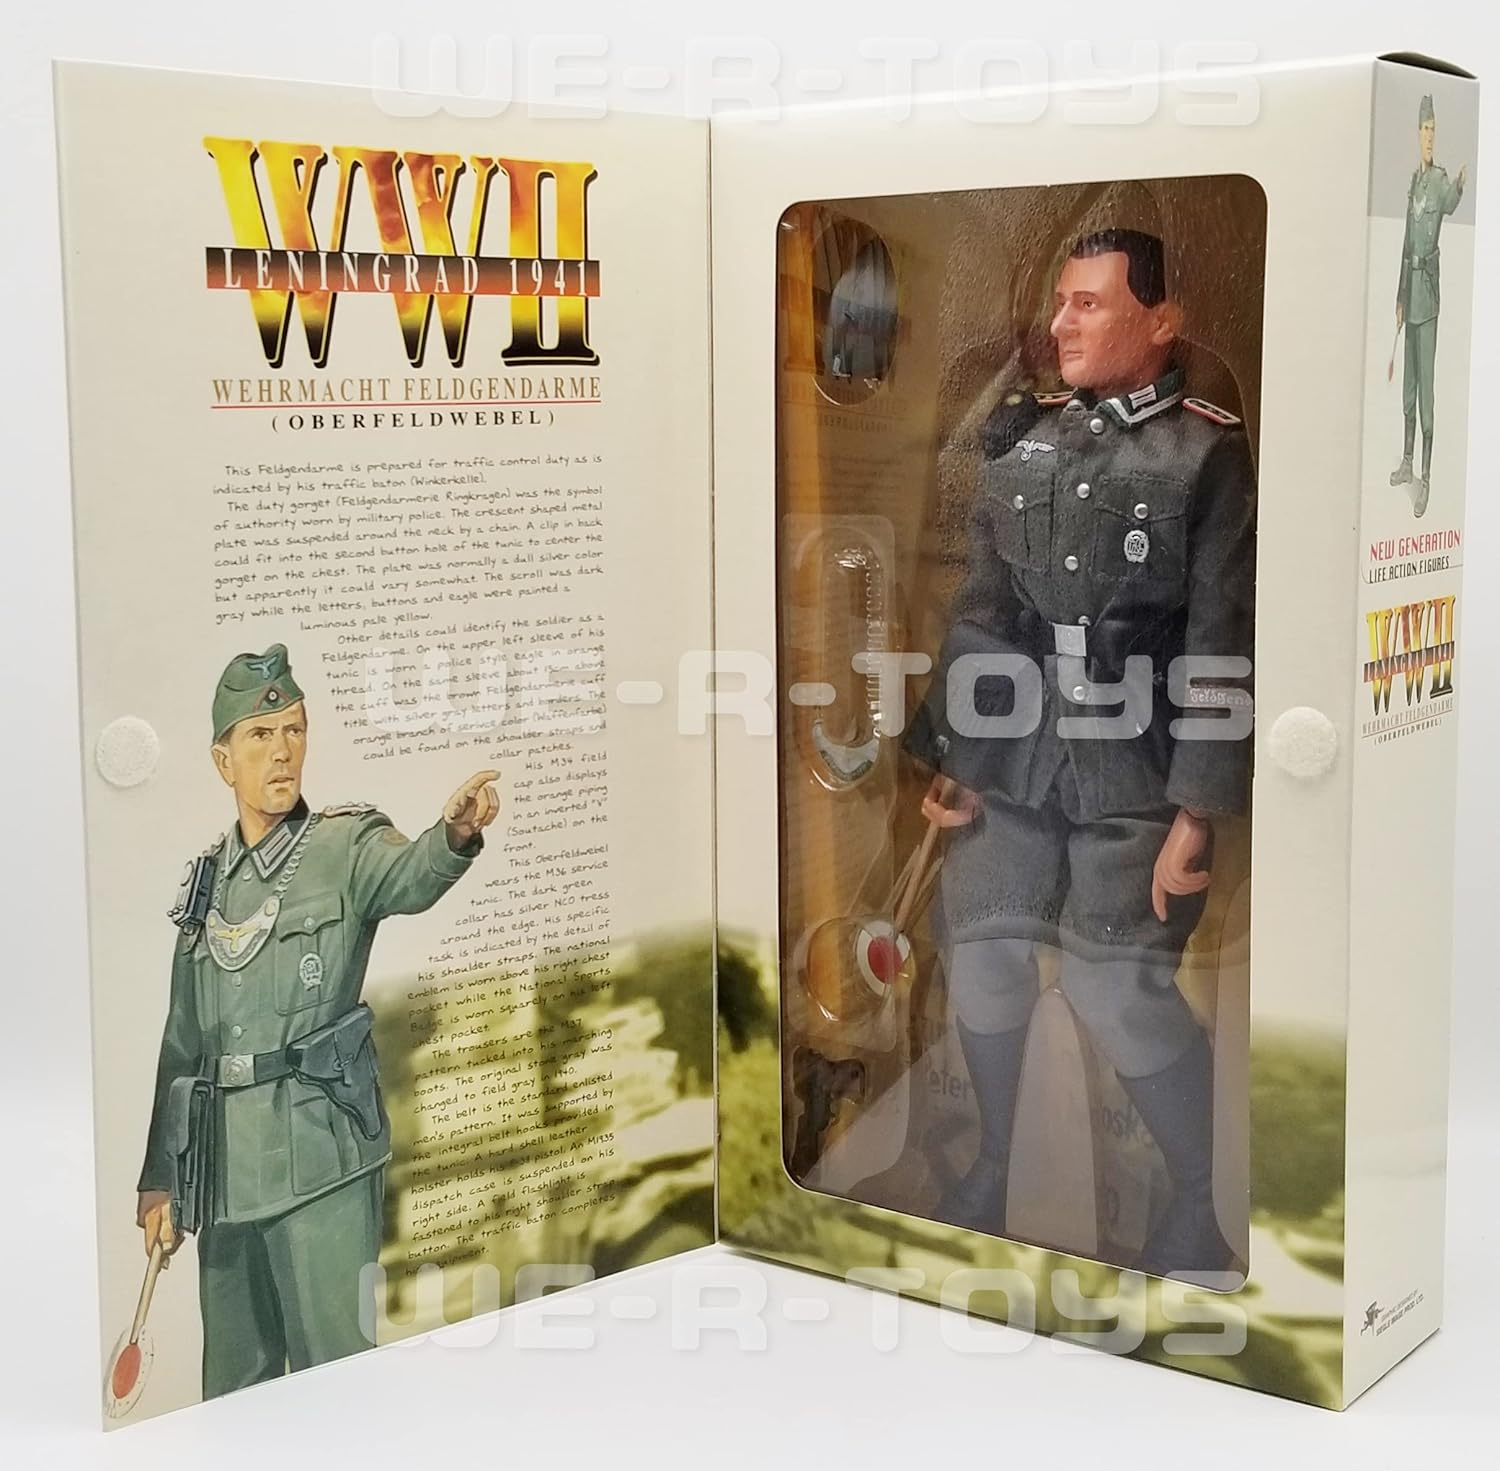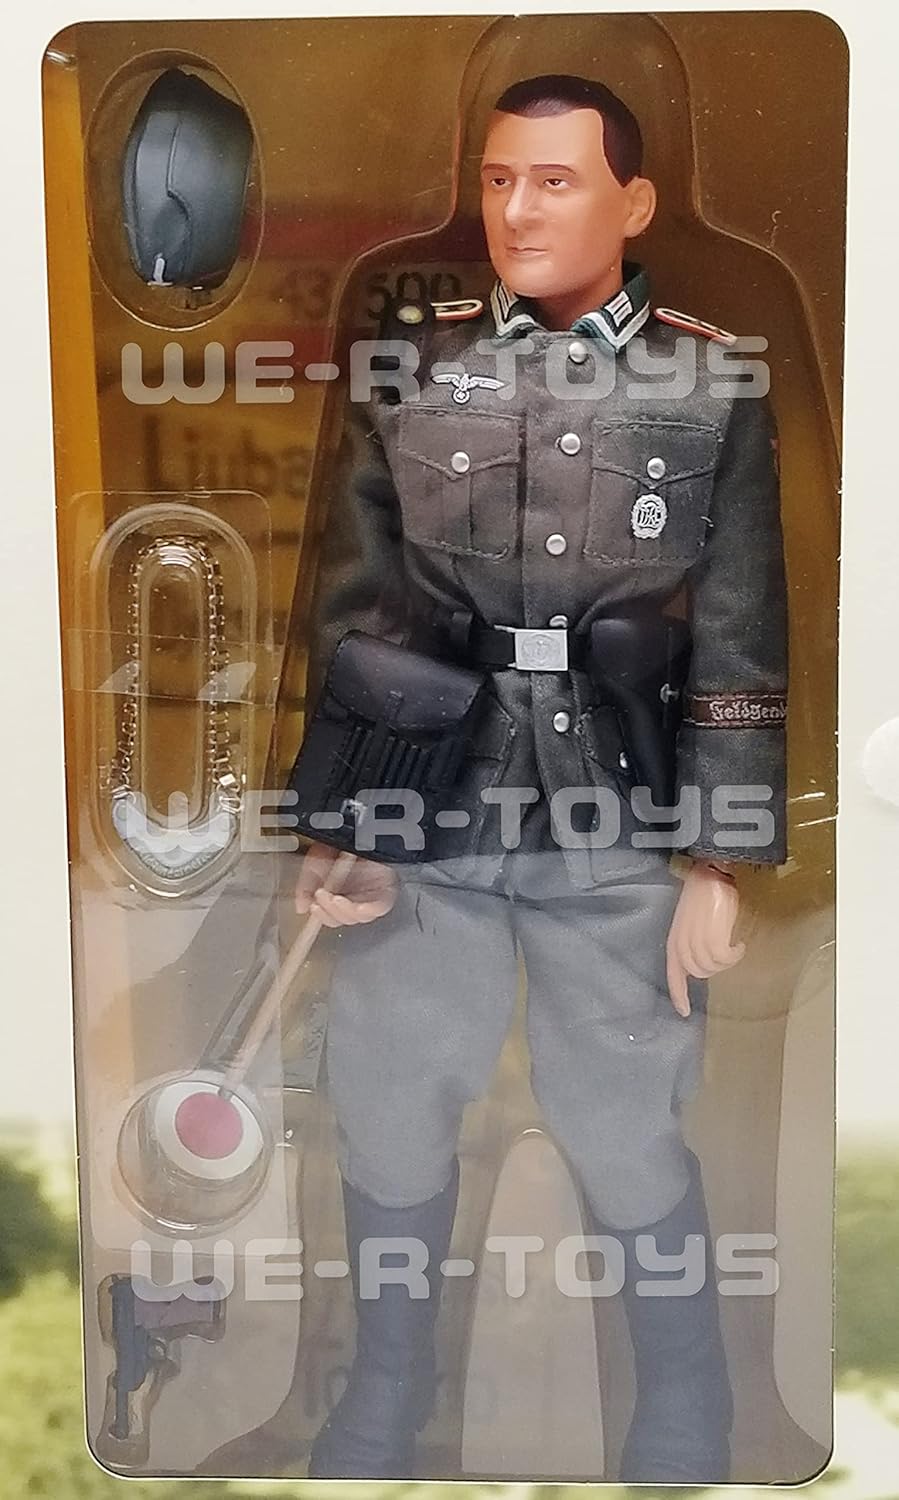
Dragon WWII Leningrad 1941 Wehrmacht Feldgendarme Oberfeldwebel "Karl"
Category: Toys & Games
Dragon WWII Leningrad 1941 Wehrmacht Feldgendarme Oberfeldwebel "Karl"…
Features: 1/6 Scale - 12" WWII Action Figure - German Military Police | Secret Military Police uniform features the highly visible large crescent chest plate identifying the soldier's police authority | Many authentic and historically accurate identifying uniform details (police eagles, orange piping, Feldgendarmerie cuff titles) and MORE! | Other equipment includes the National Sports badge, hard shell holster, traffic baton, dispatch case and M34 field cap | A highly unique and rare representation of a relatively small, specialized unit of the Wehrmacht - for military historians and serious collectors